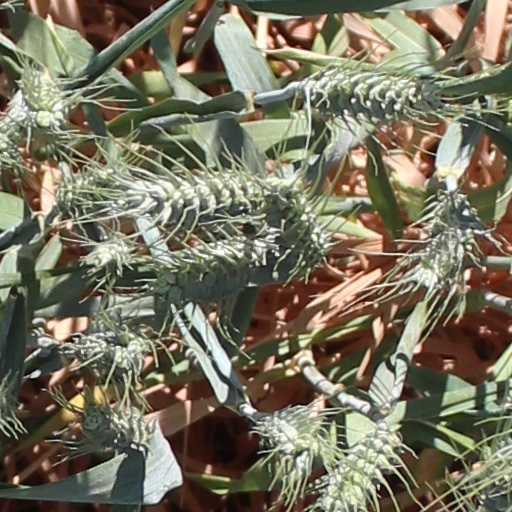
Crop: wheat